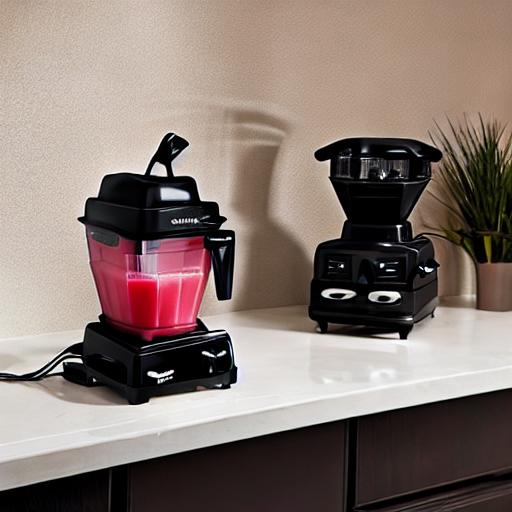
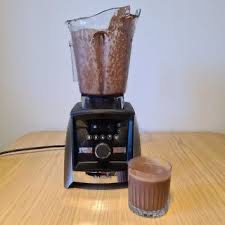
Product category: items_blender
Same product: no